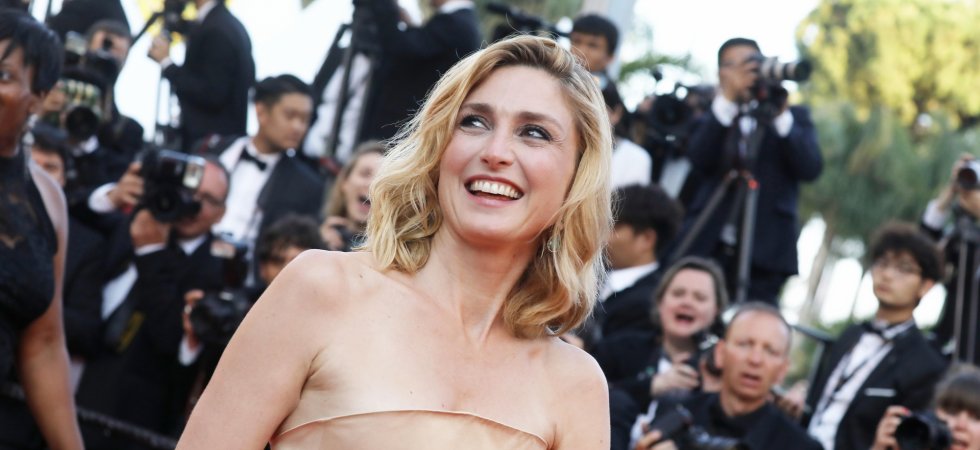
Gender: women